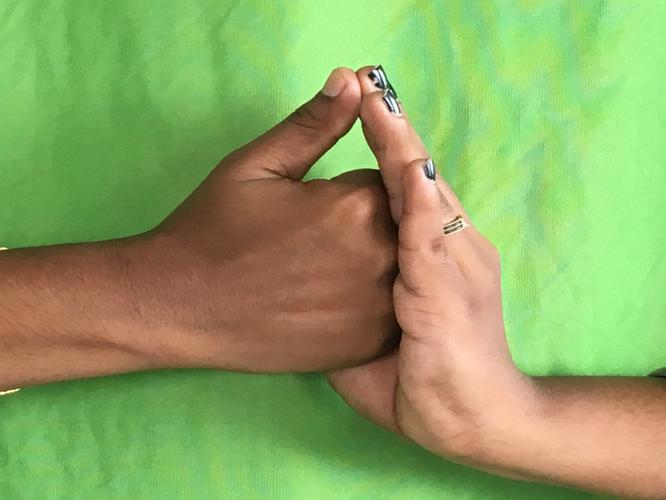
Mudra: Shanka
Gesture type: double_hand